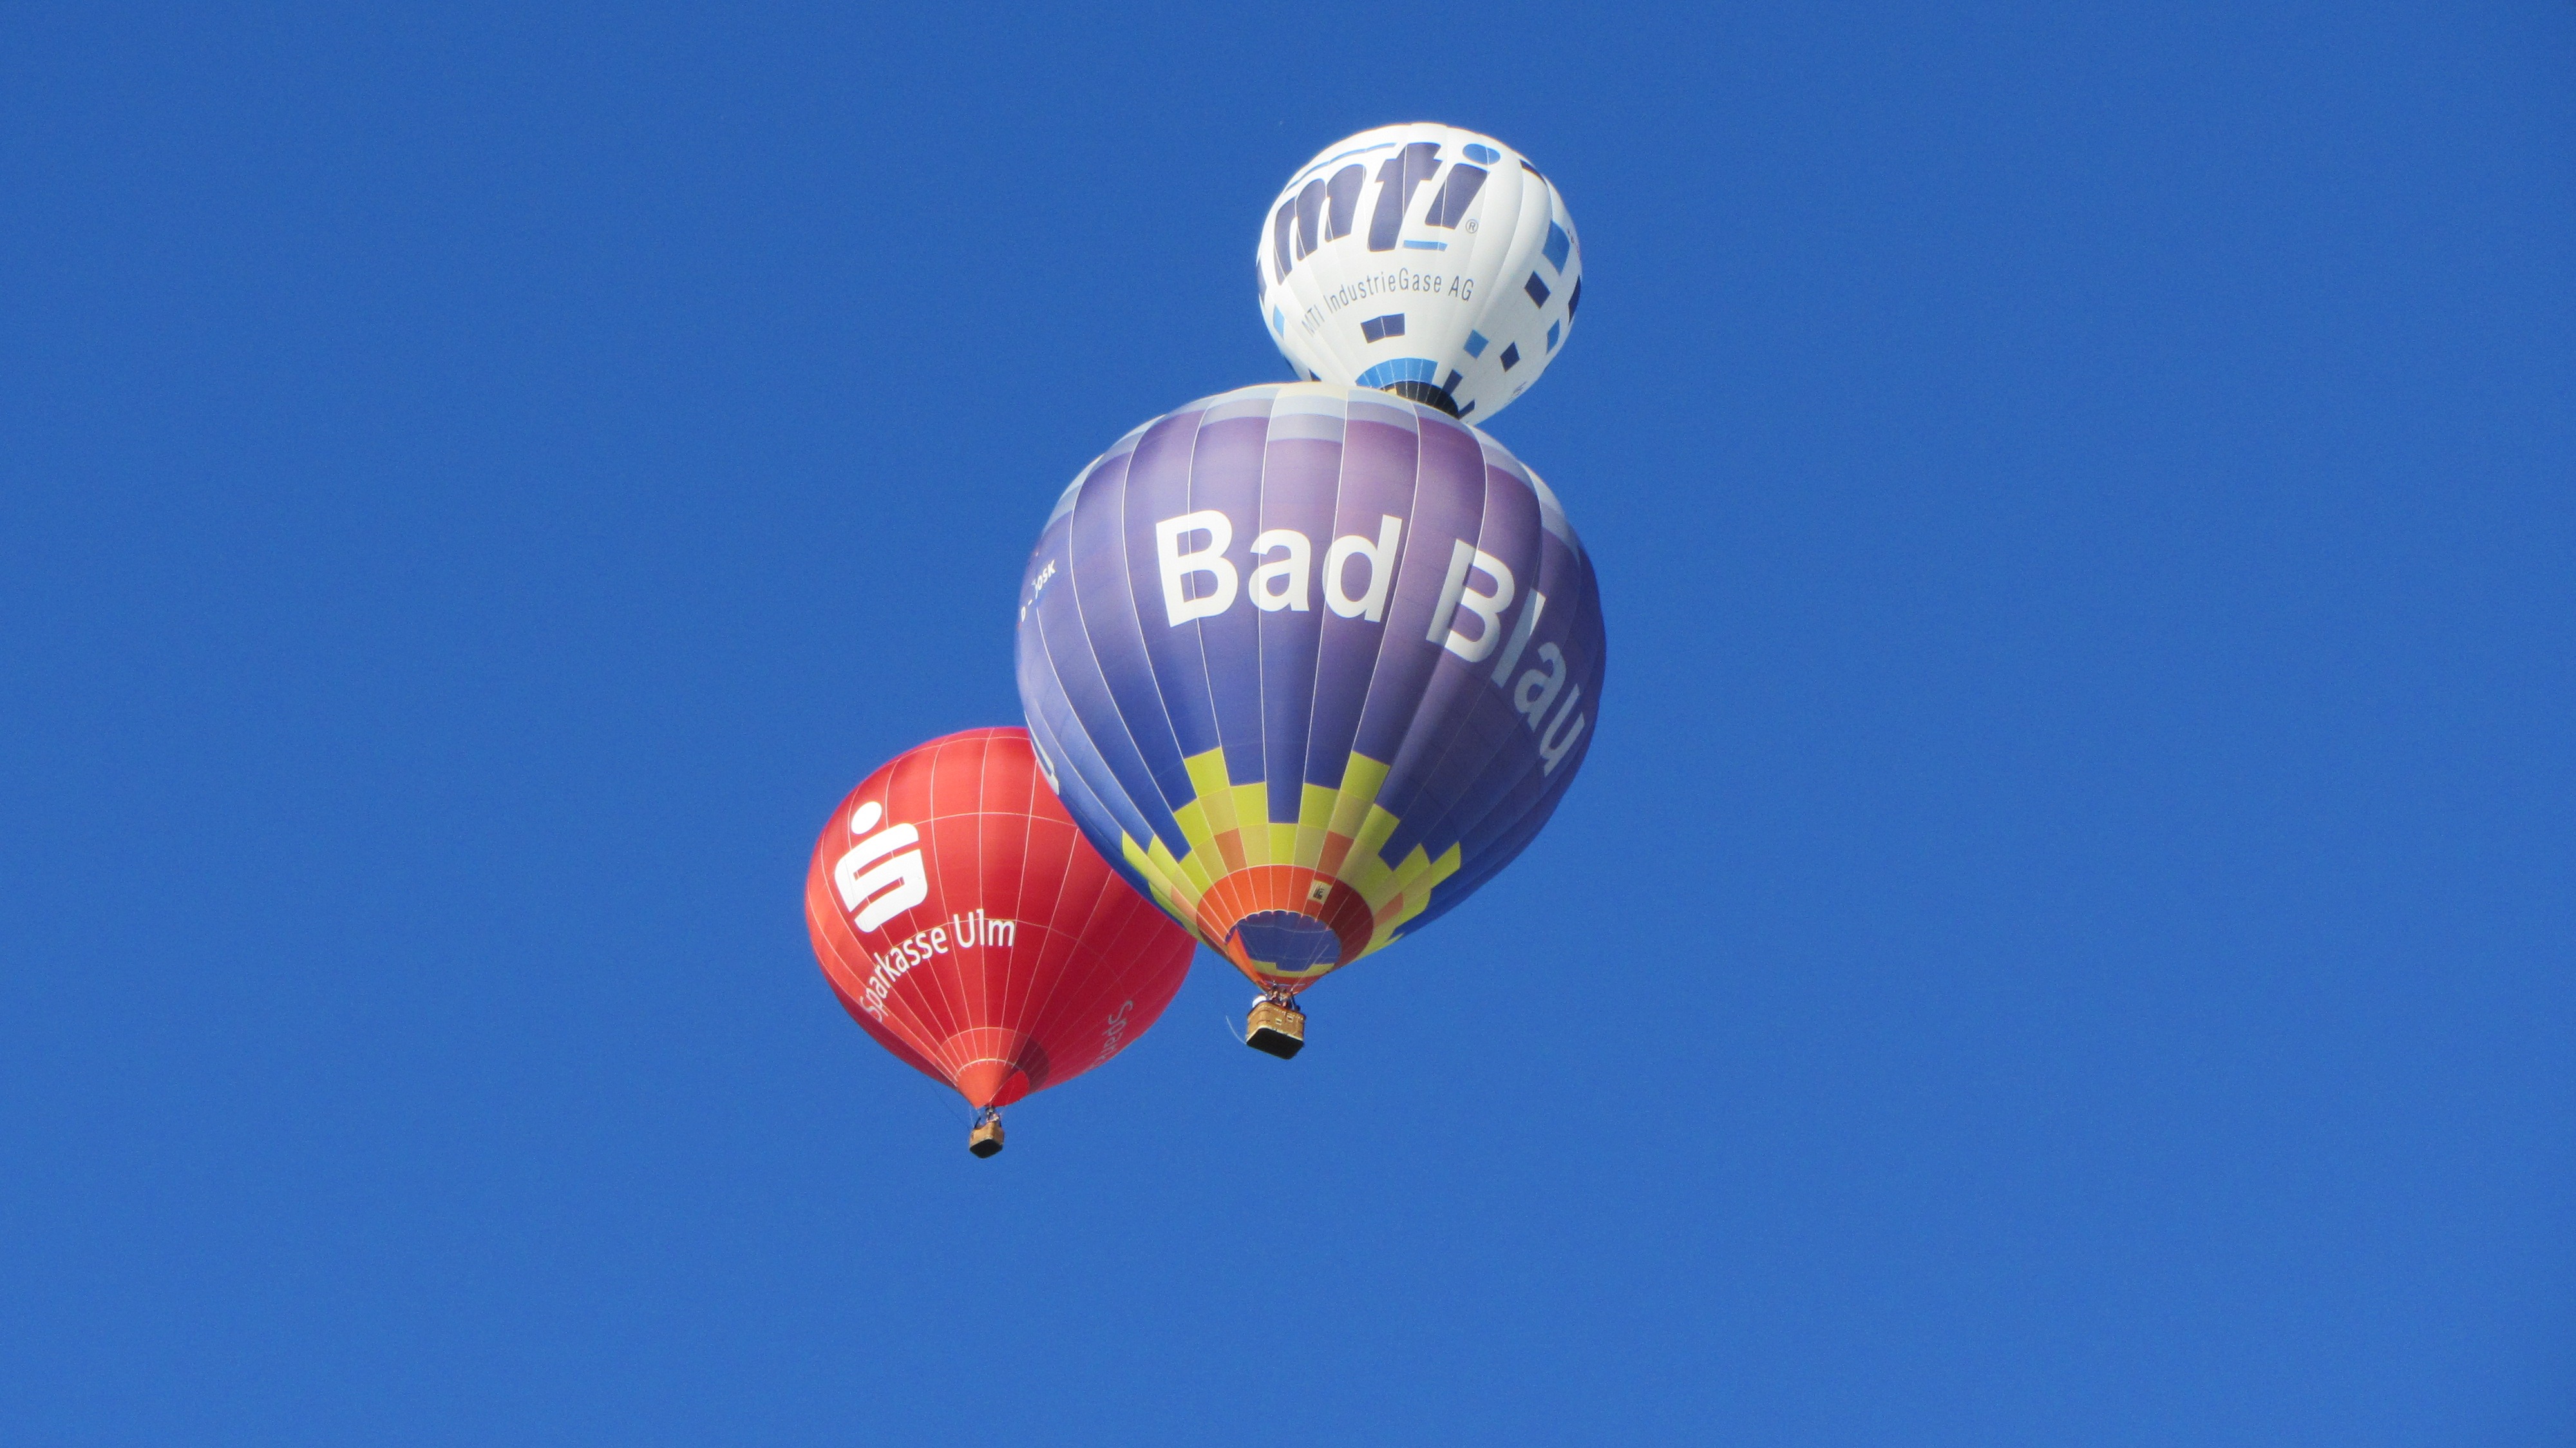
sky, air, balloon, hot air balloon, wind, aircraft, vehicle, drive, toy, burner, take off, air sports, hot air ballooning, hot air balloon ride, balloon envelope, start phase, atmosphere of earth, executive car